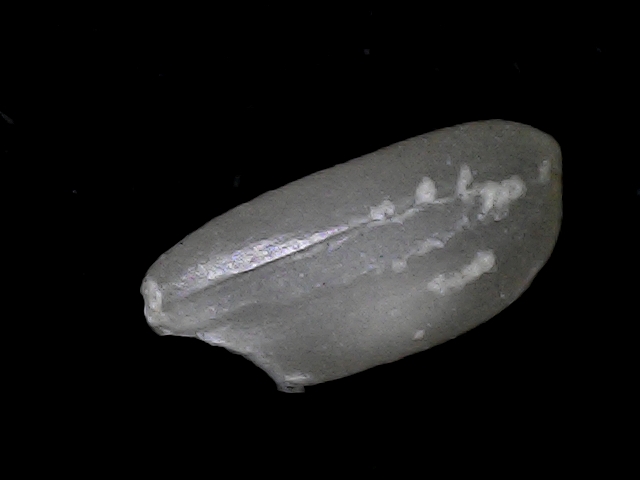
Rice variety: BD33